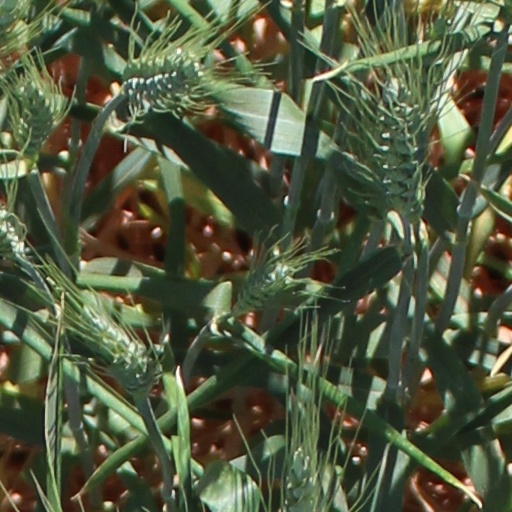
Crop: wheat